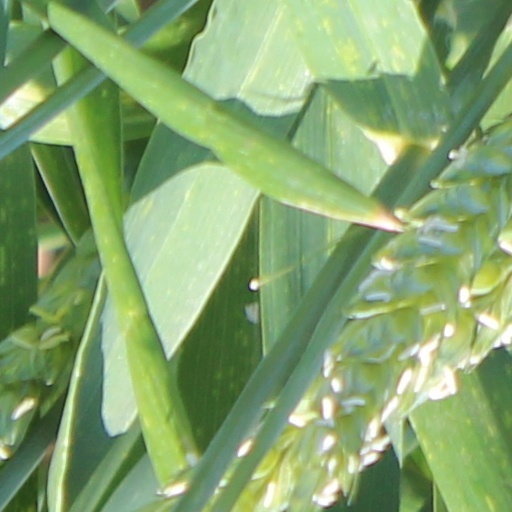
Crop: wheat